Great Thurlow

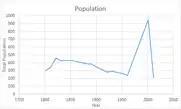

Great Thurlow had a population of 213 according to the 2011 census, with 101 males and 112 females living in the parish. In 1801, the population was 299 and this increased rapidly to 462 in 1821. After this however, there has generally been a negative trend in population, with the recorded population being the same or lower in each successive census up to 1961, where the population was 239.